Scotney Castle

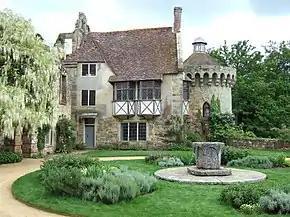
Frontview of the partial Elizabethan wing of old Scotney Castle

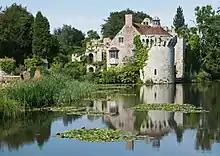
The old castle from the south-west

Scotney Castle is an English country house with formal gardens south-east of Lamberhurst in the valley of the River Bewl in Kent, England. It belongs to the National Trust.